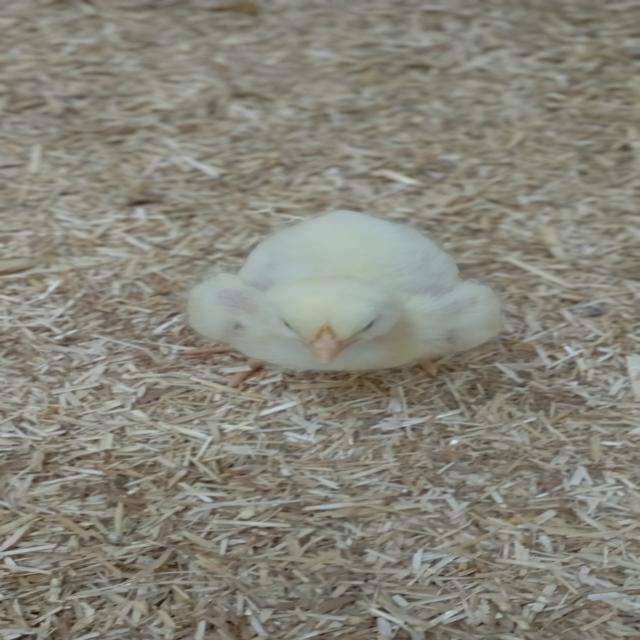
Weight: 193 g